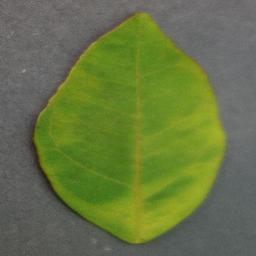
Label: Orange___Haunglongbing_(Citrus_greening)